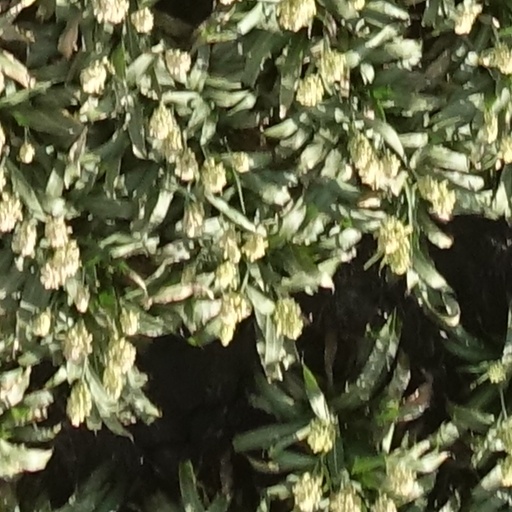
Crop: sorghum